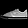
Label: Sneaker